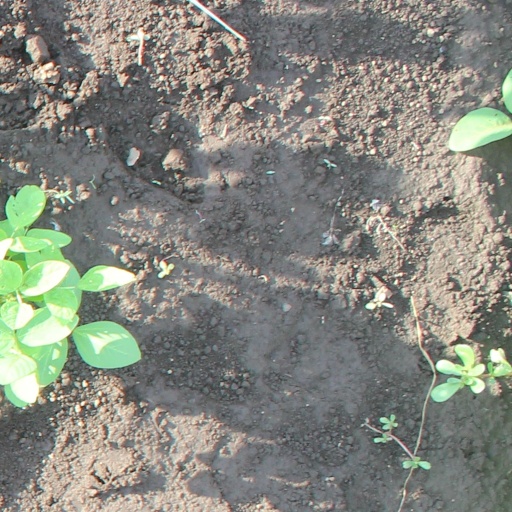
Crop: soybean